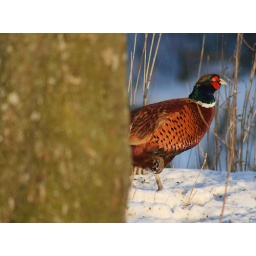
The pheasant that hangs around the house and steals the chickens food!